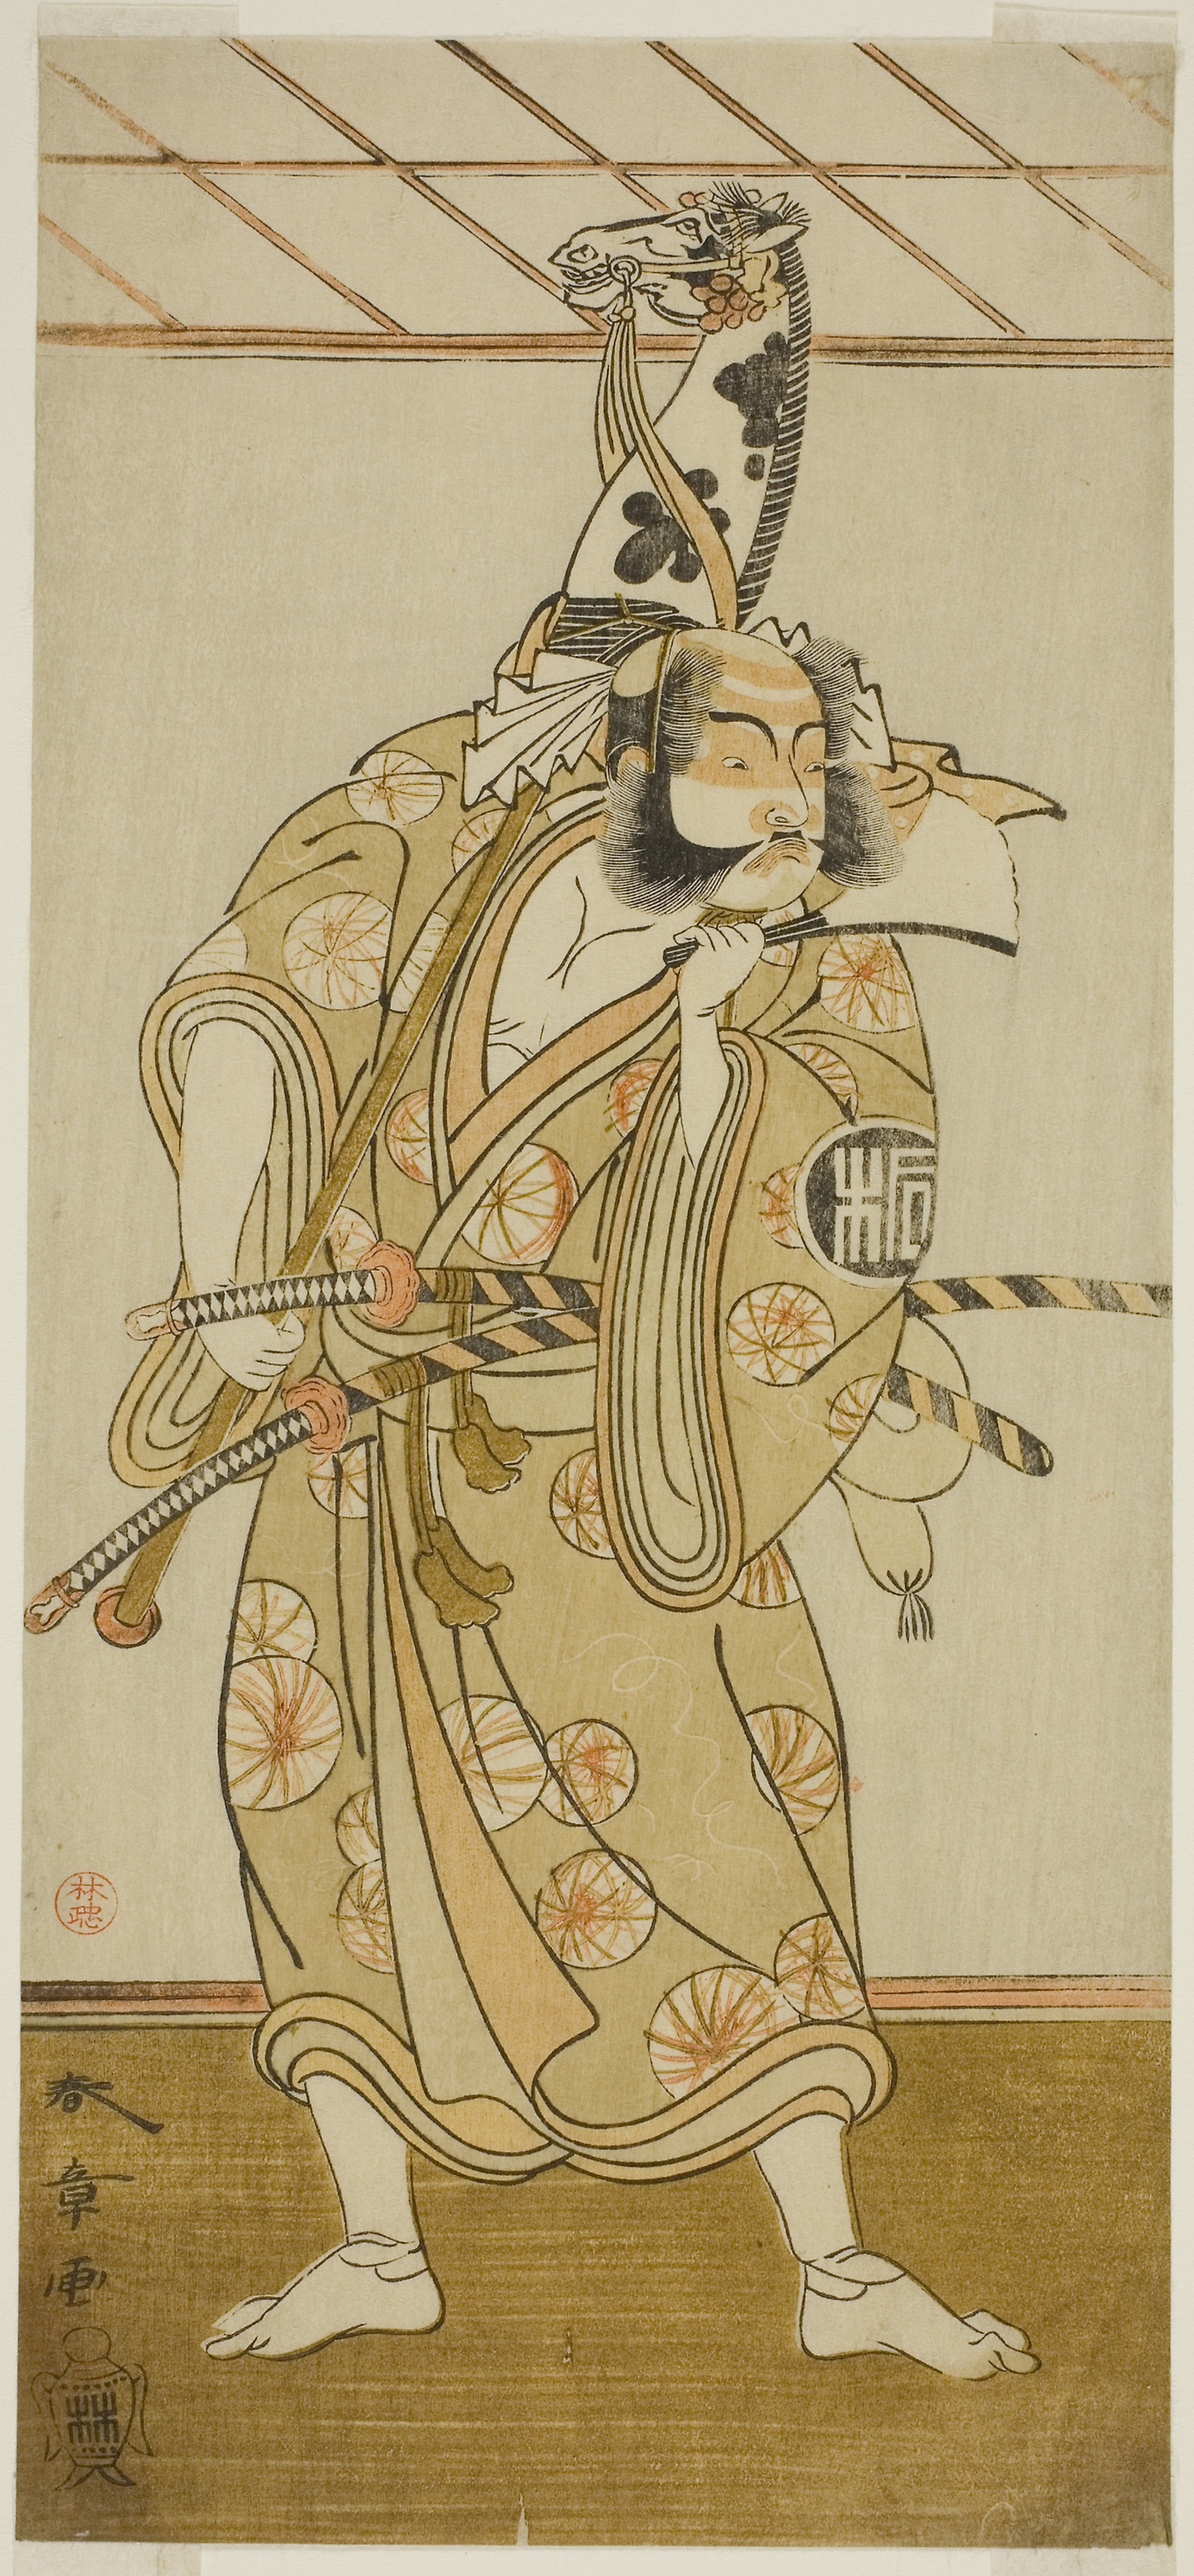
art, cartoon, history, costume design, illustration, fictional character, middle ages, printmaking, ancient history